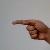
The image shows a hand gesture representing the letter 'G' in Indian Sign Language.